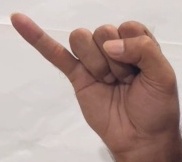
ASL sign: J